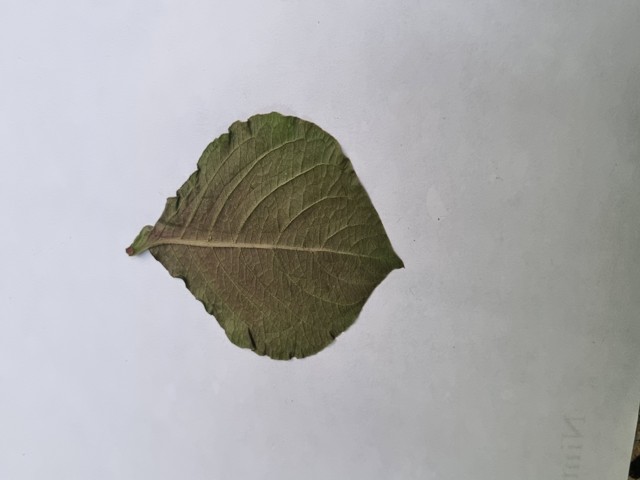
Plant: apang